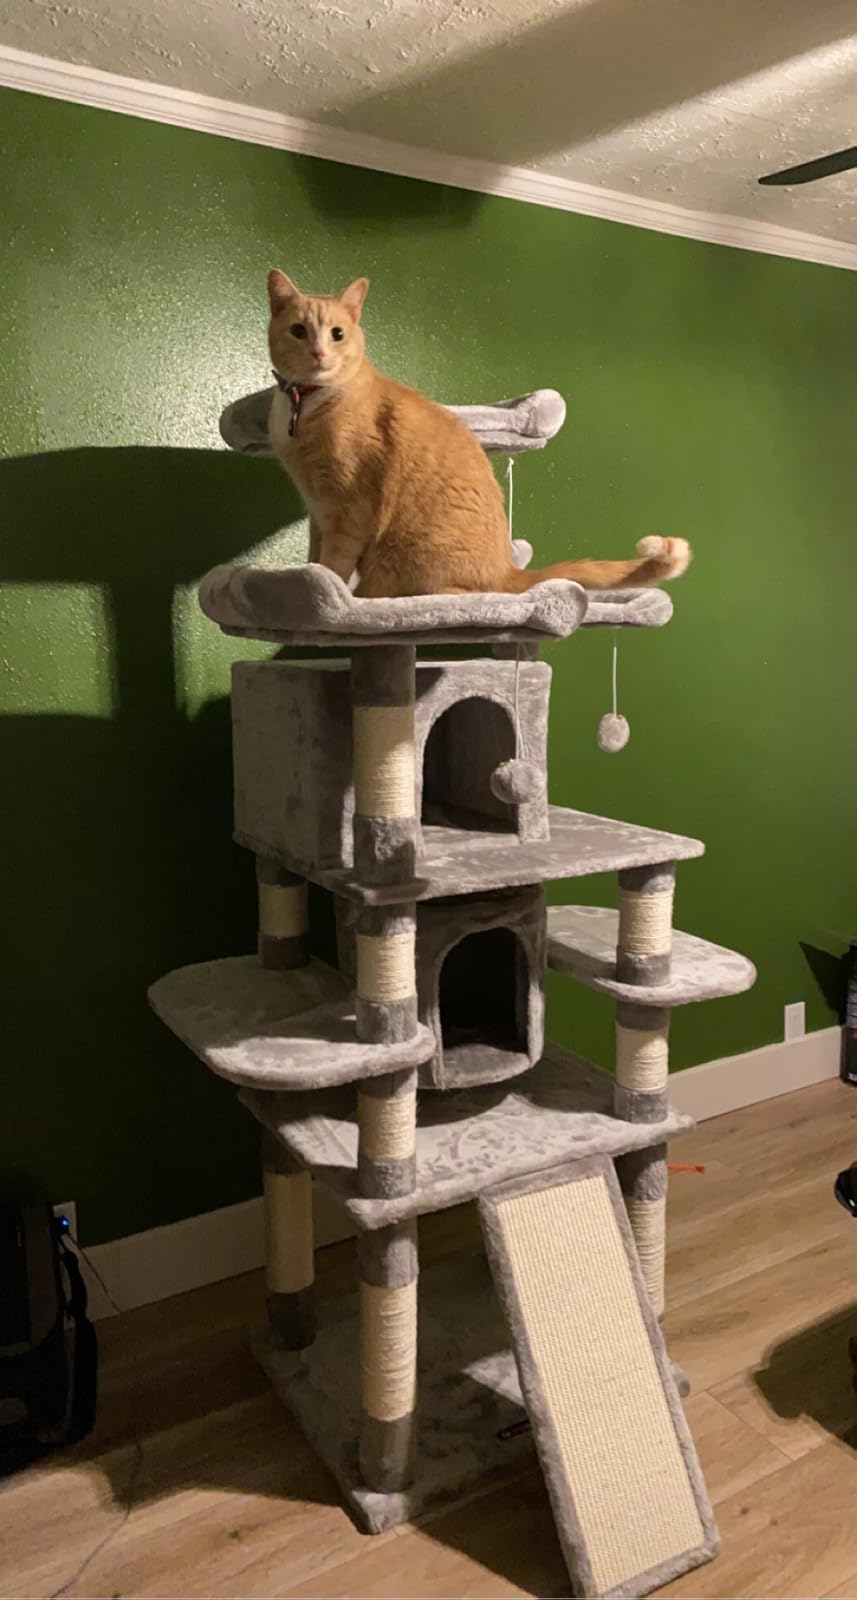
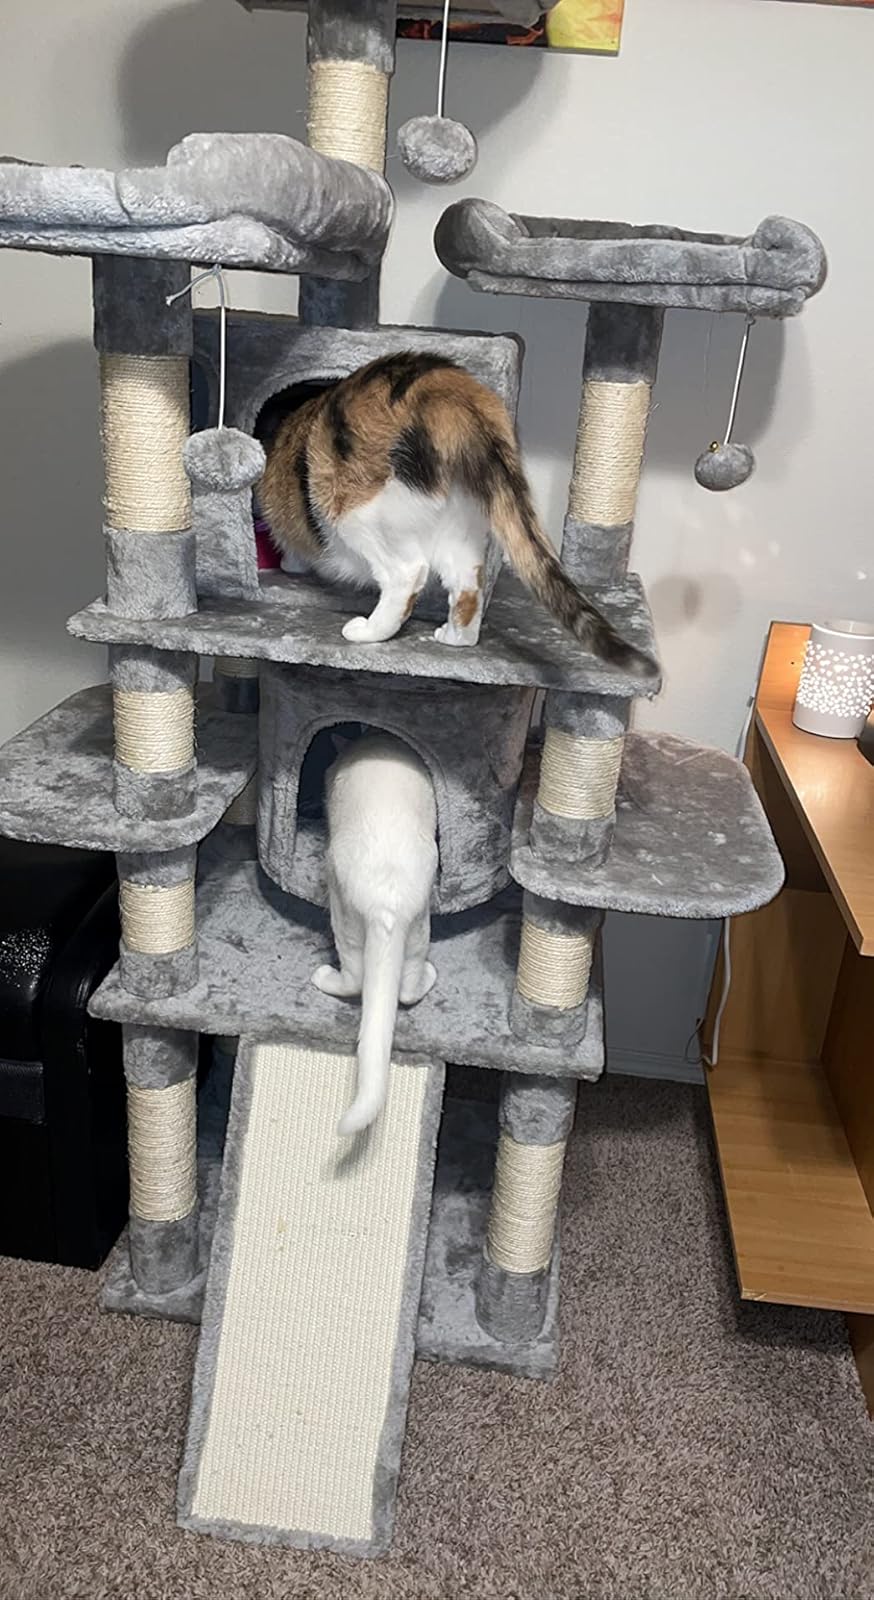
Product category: items_cat tree
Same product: yes